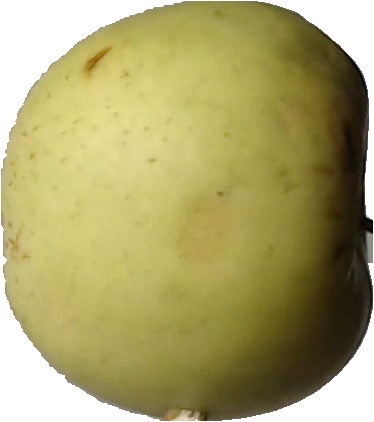
Label: apple_golden_3